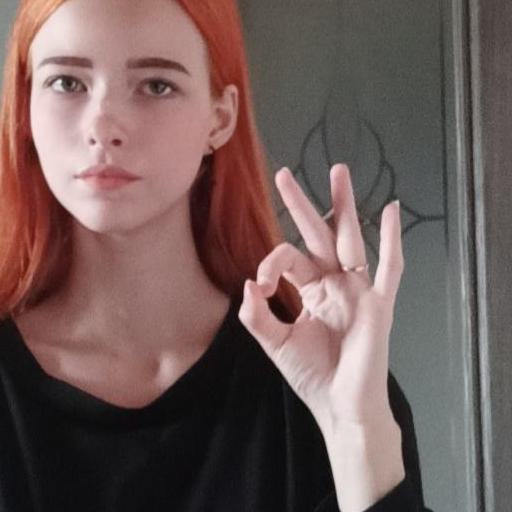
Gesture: ok